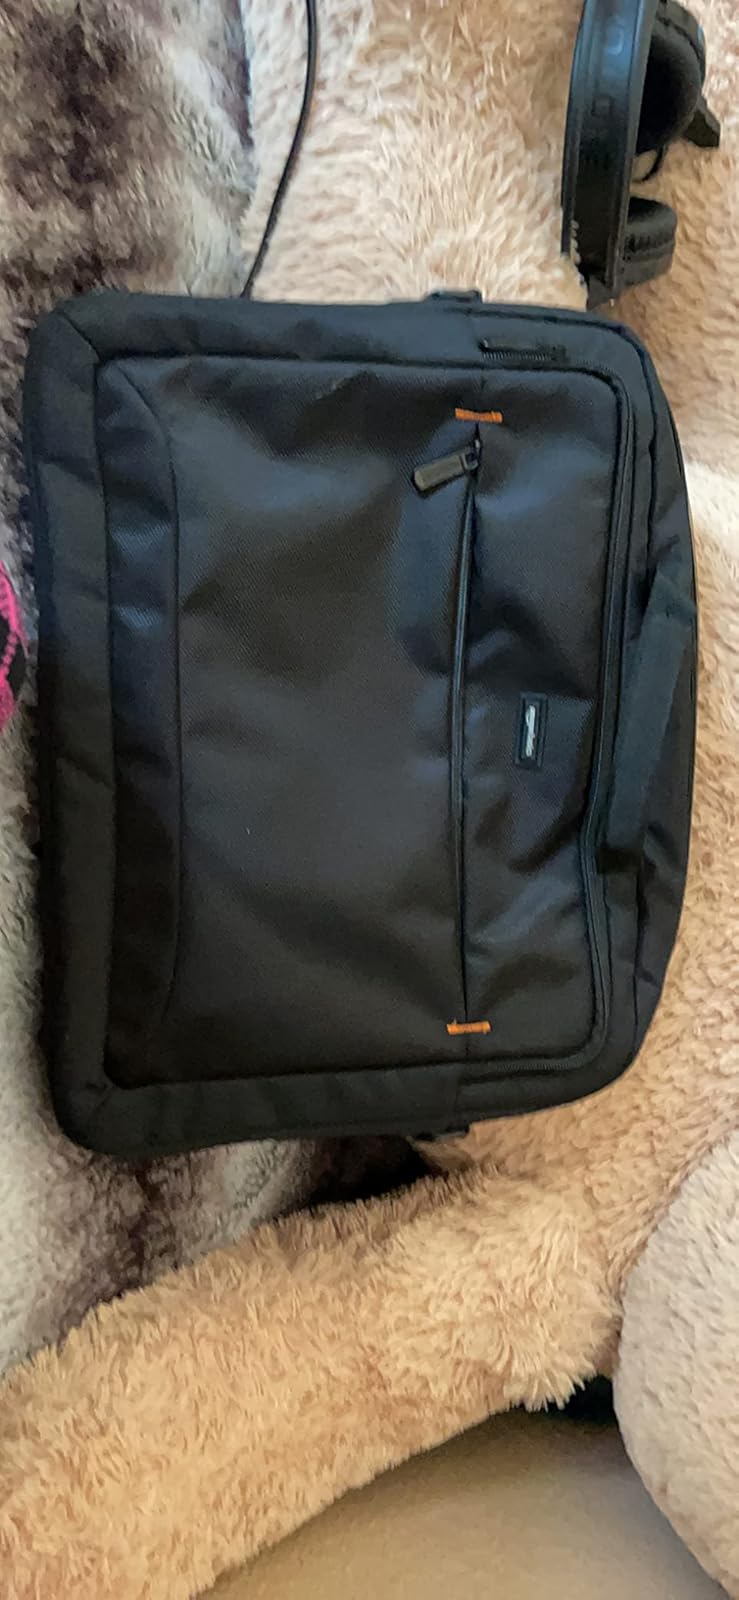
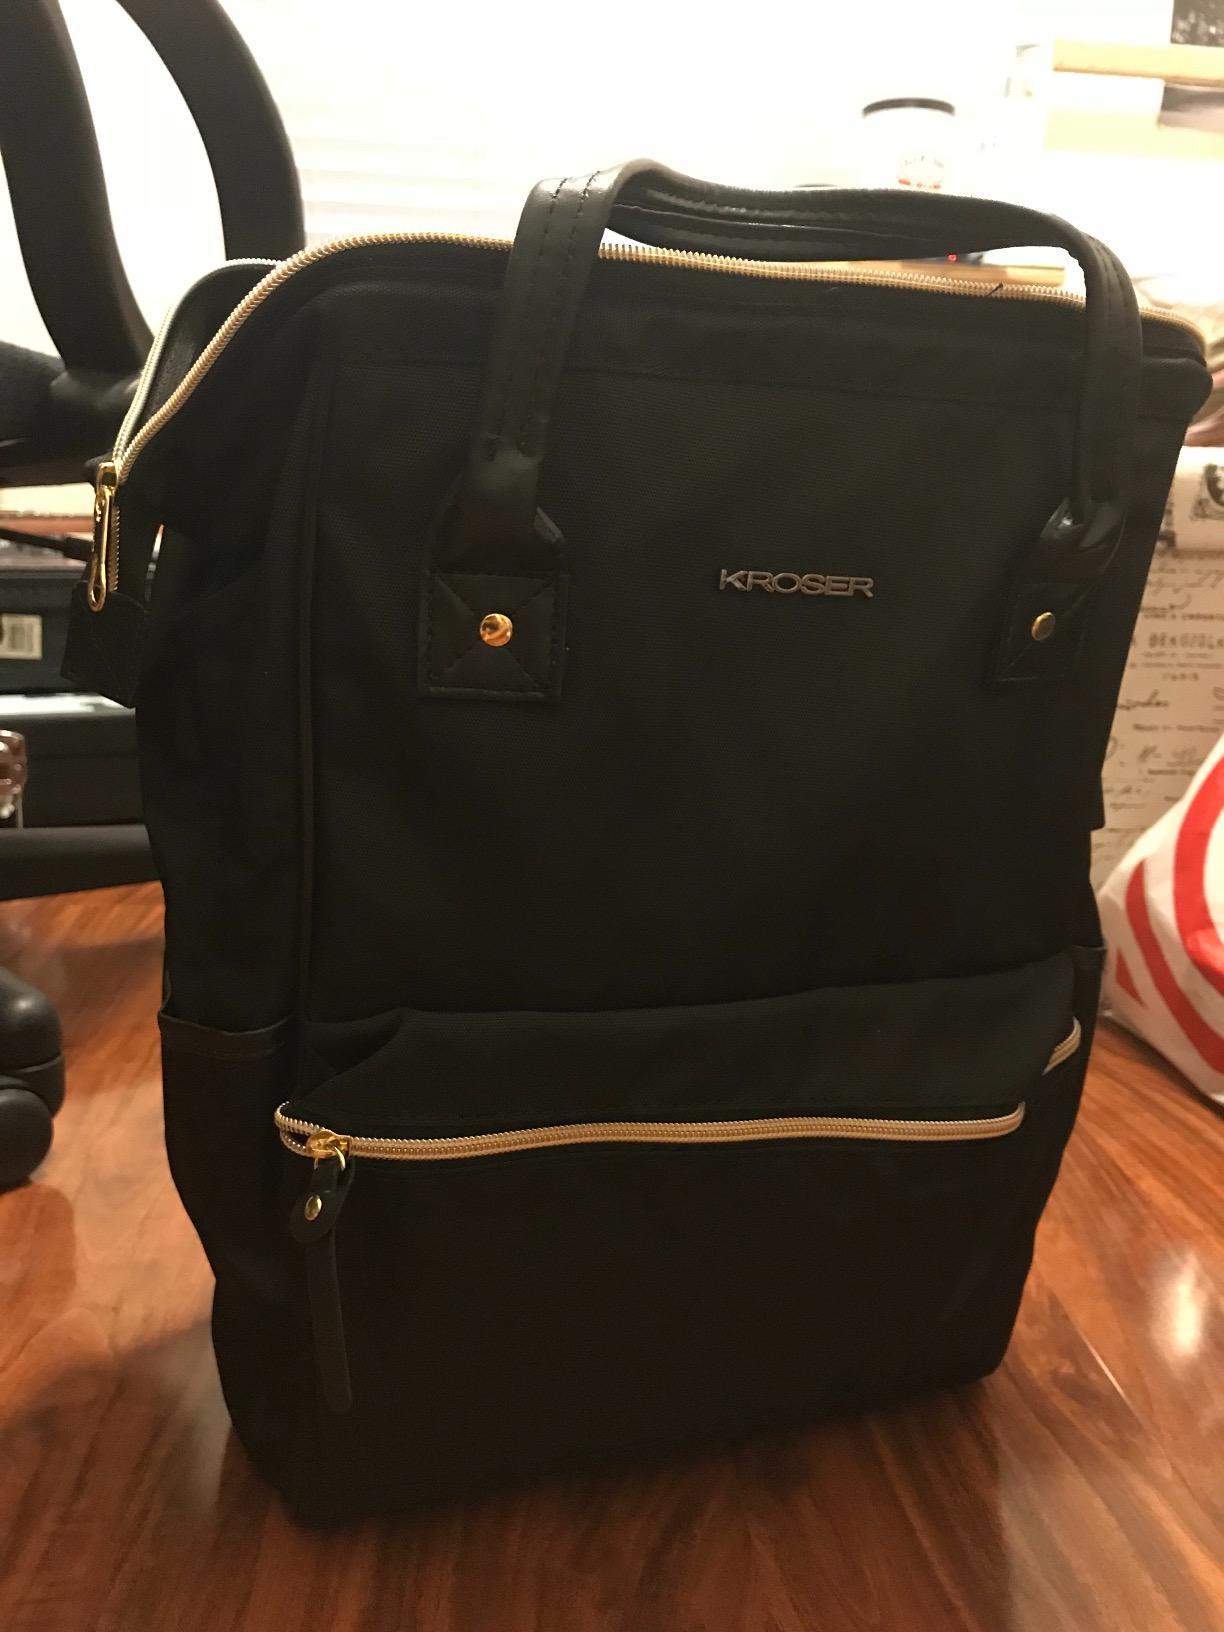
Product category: bag
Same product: no